Circus Maximus

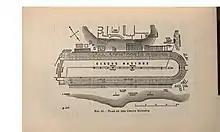
Groundplan of the Circus Maximus, according to Samuel Ball Platner, 1911. The staggered starting gates are to the left.

The site remained prone to flooding, probably through the starting gates, until Claudius made improvements there; they probably included an extramural anti-flooding embankment. Fires in the crowded, wooden perimeter workshops and bleachers were a far greater danger. A fire of 36 AD seems to have started in a basket-maker's workshop under the stands, on the Aventine side; the emperor Tiberius compensated various small businesses there for their losses. In AD 64, during Nero's reign, fire broke out at the semi-circular end of the Circus, swept through the stands and shops, and destroyed much of the city. Games and festivals continued at the Circus, which was rebuilt over several years to the same footprint and design.